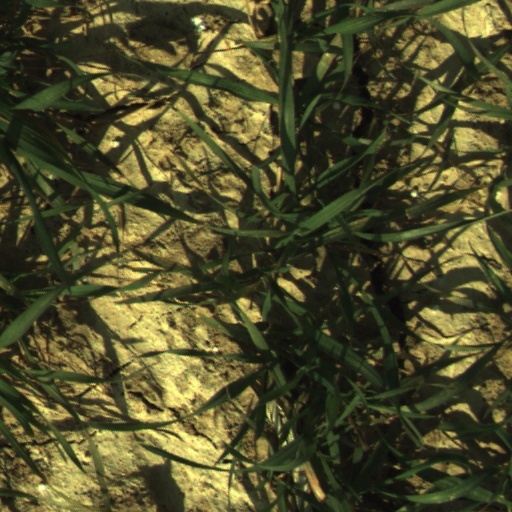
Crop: wheat